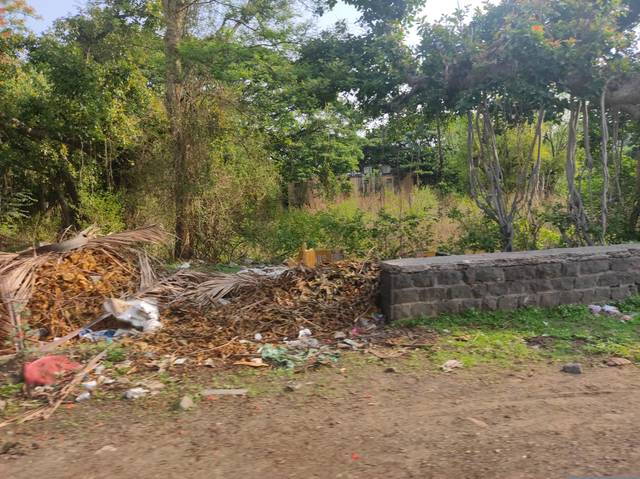
Region: India
Coordinates: 18.547, 73.84